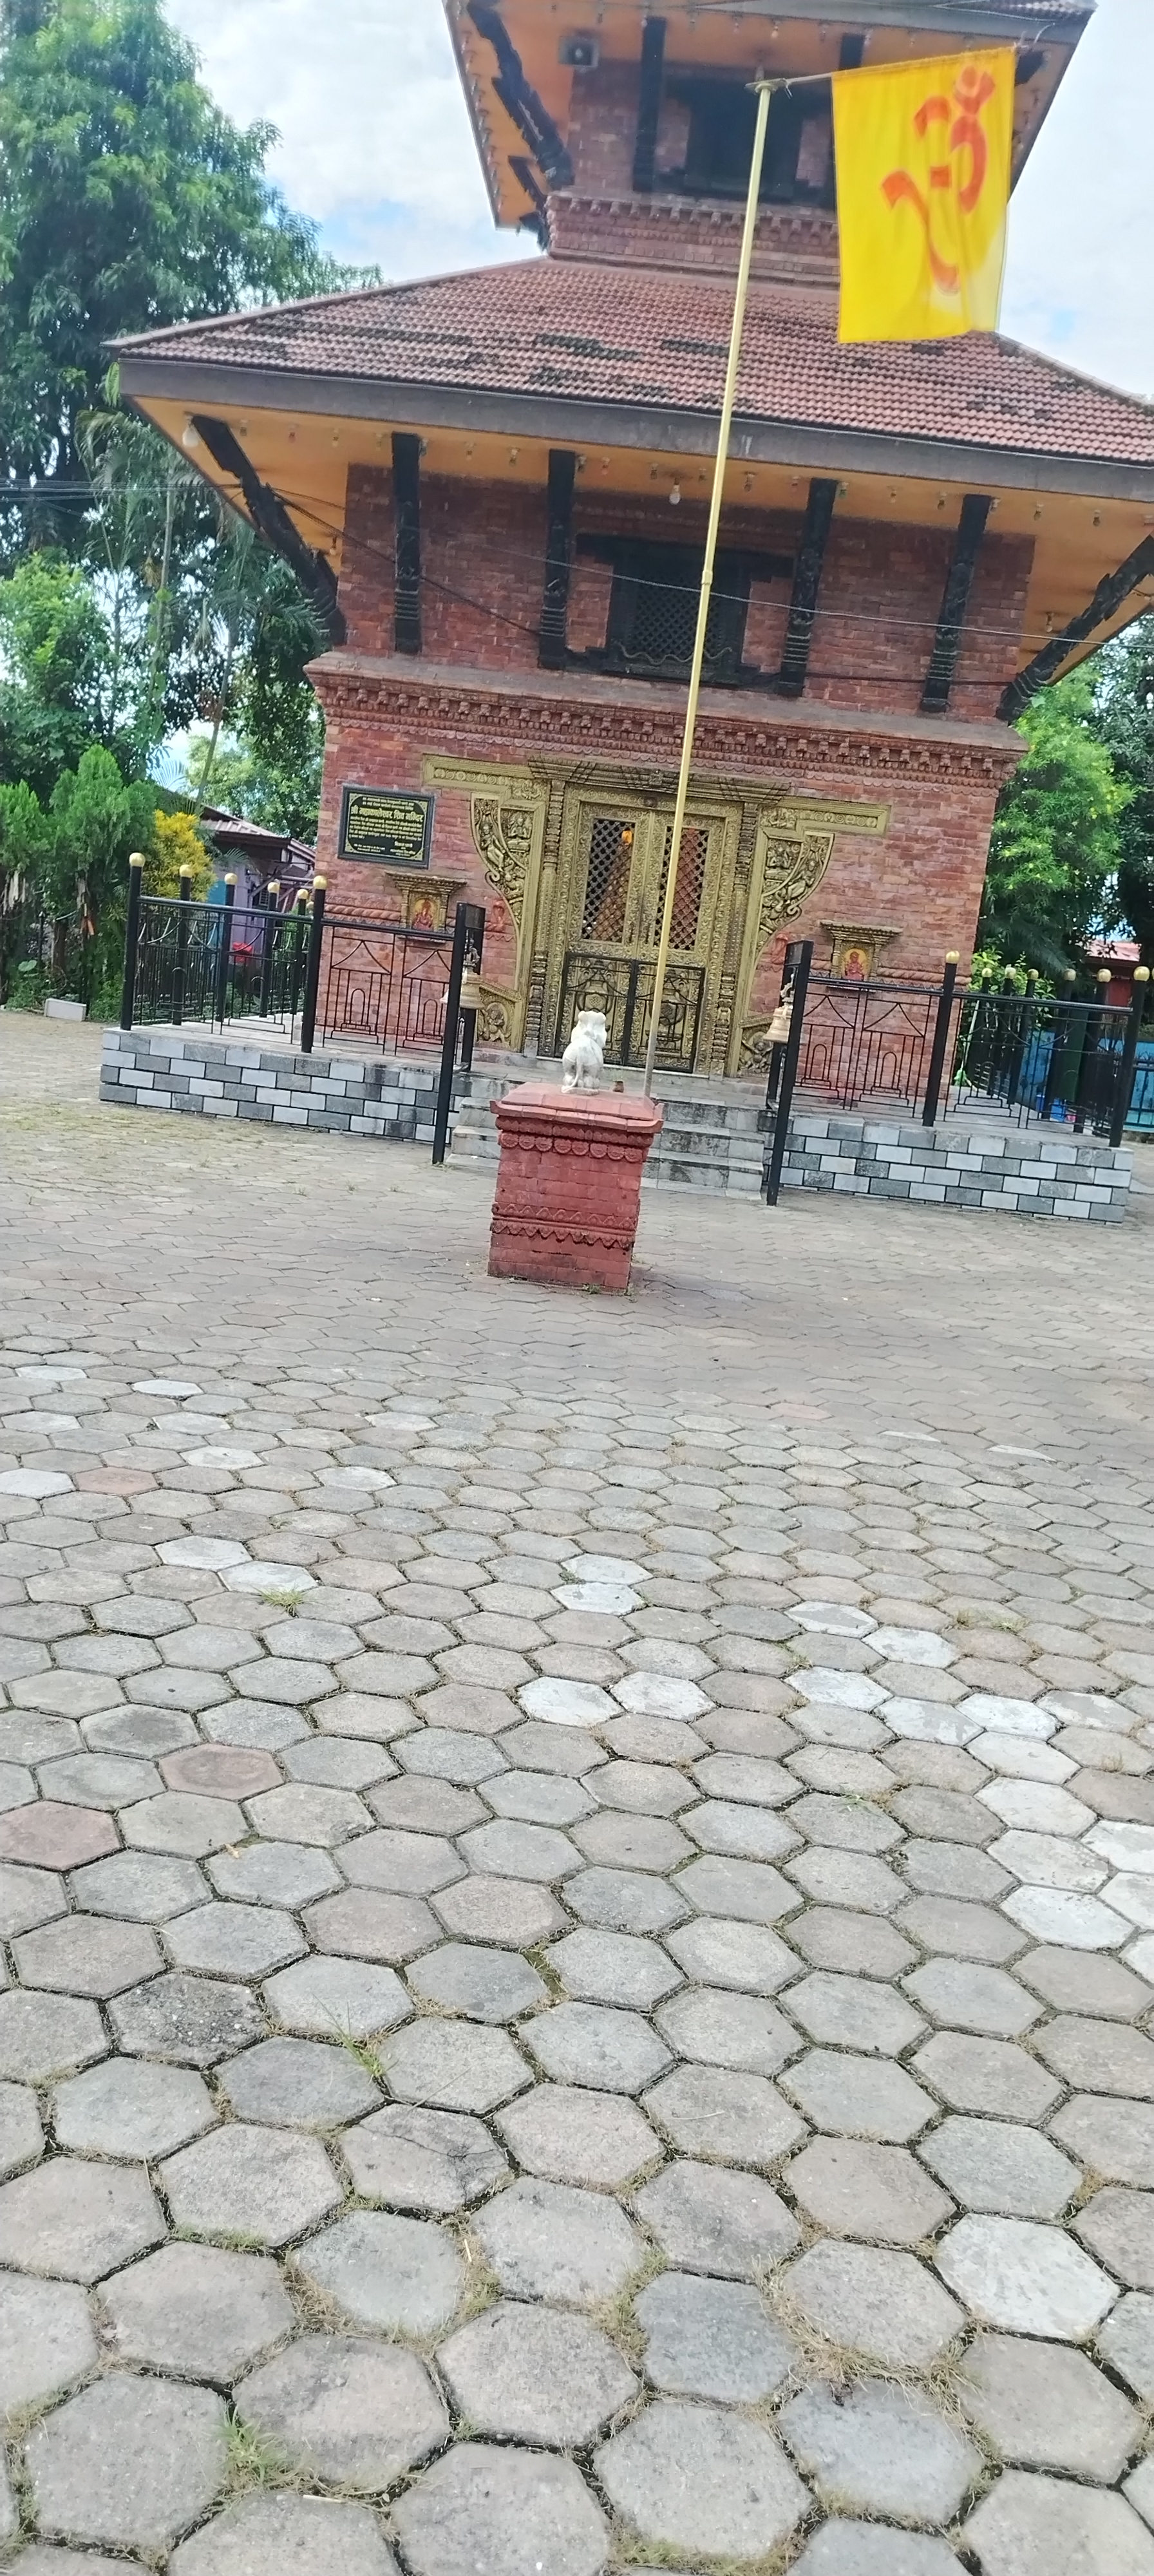
Heritage site: MahaKaleshwor_Shiva_Temple